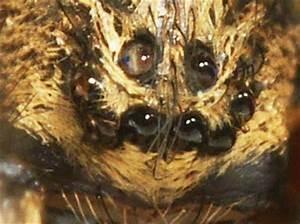
spider